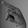
ASL letter: P